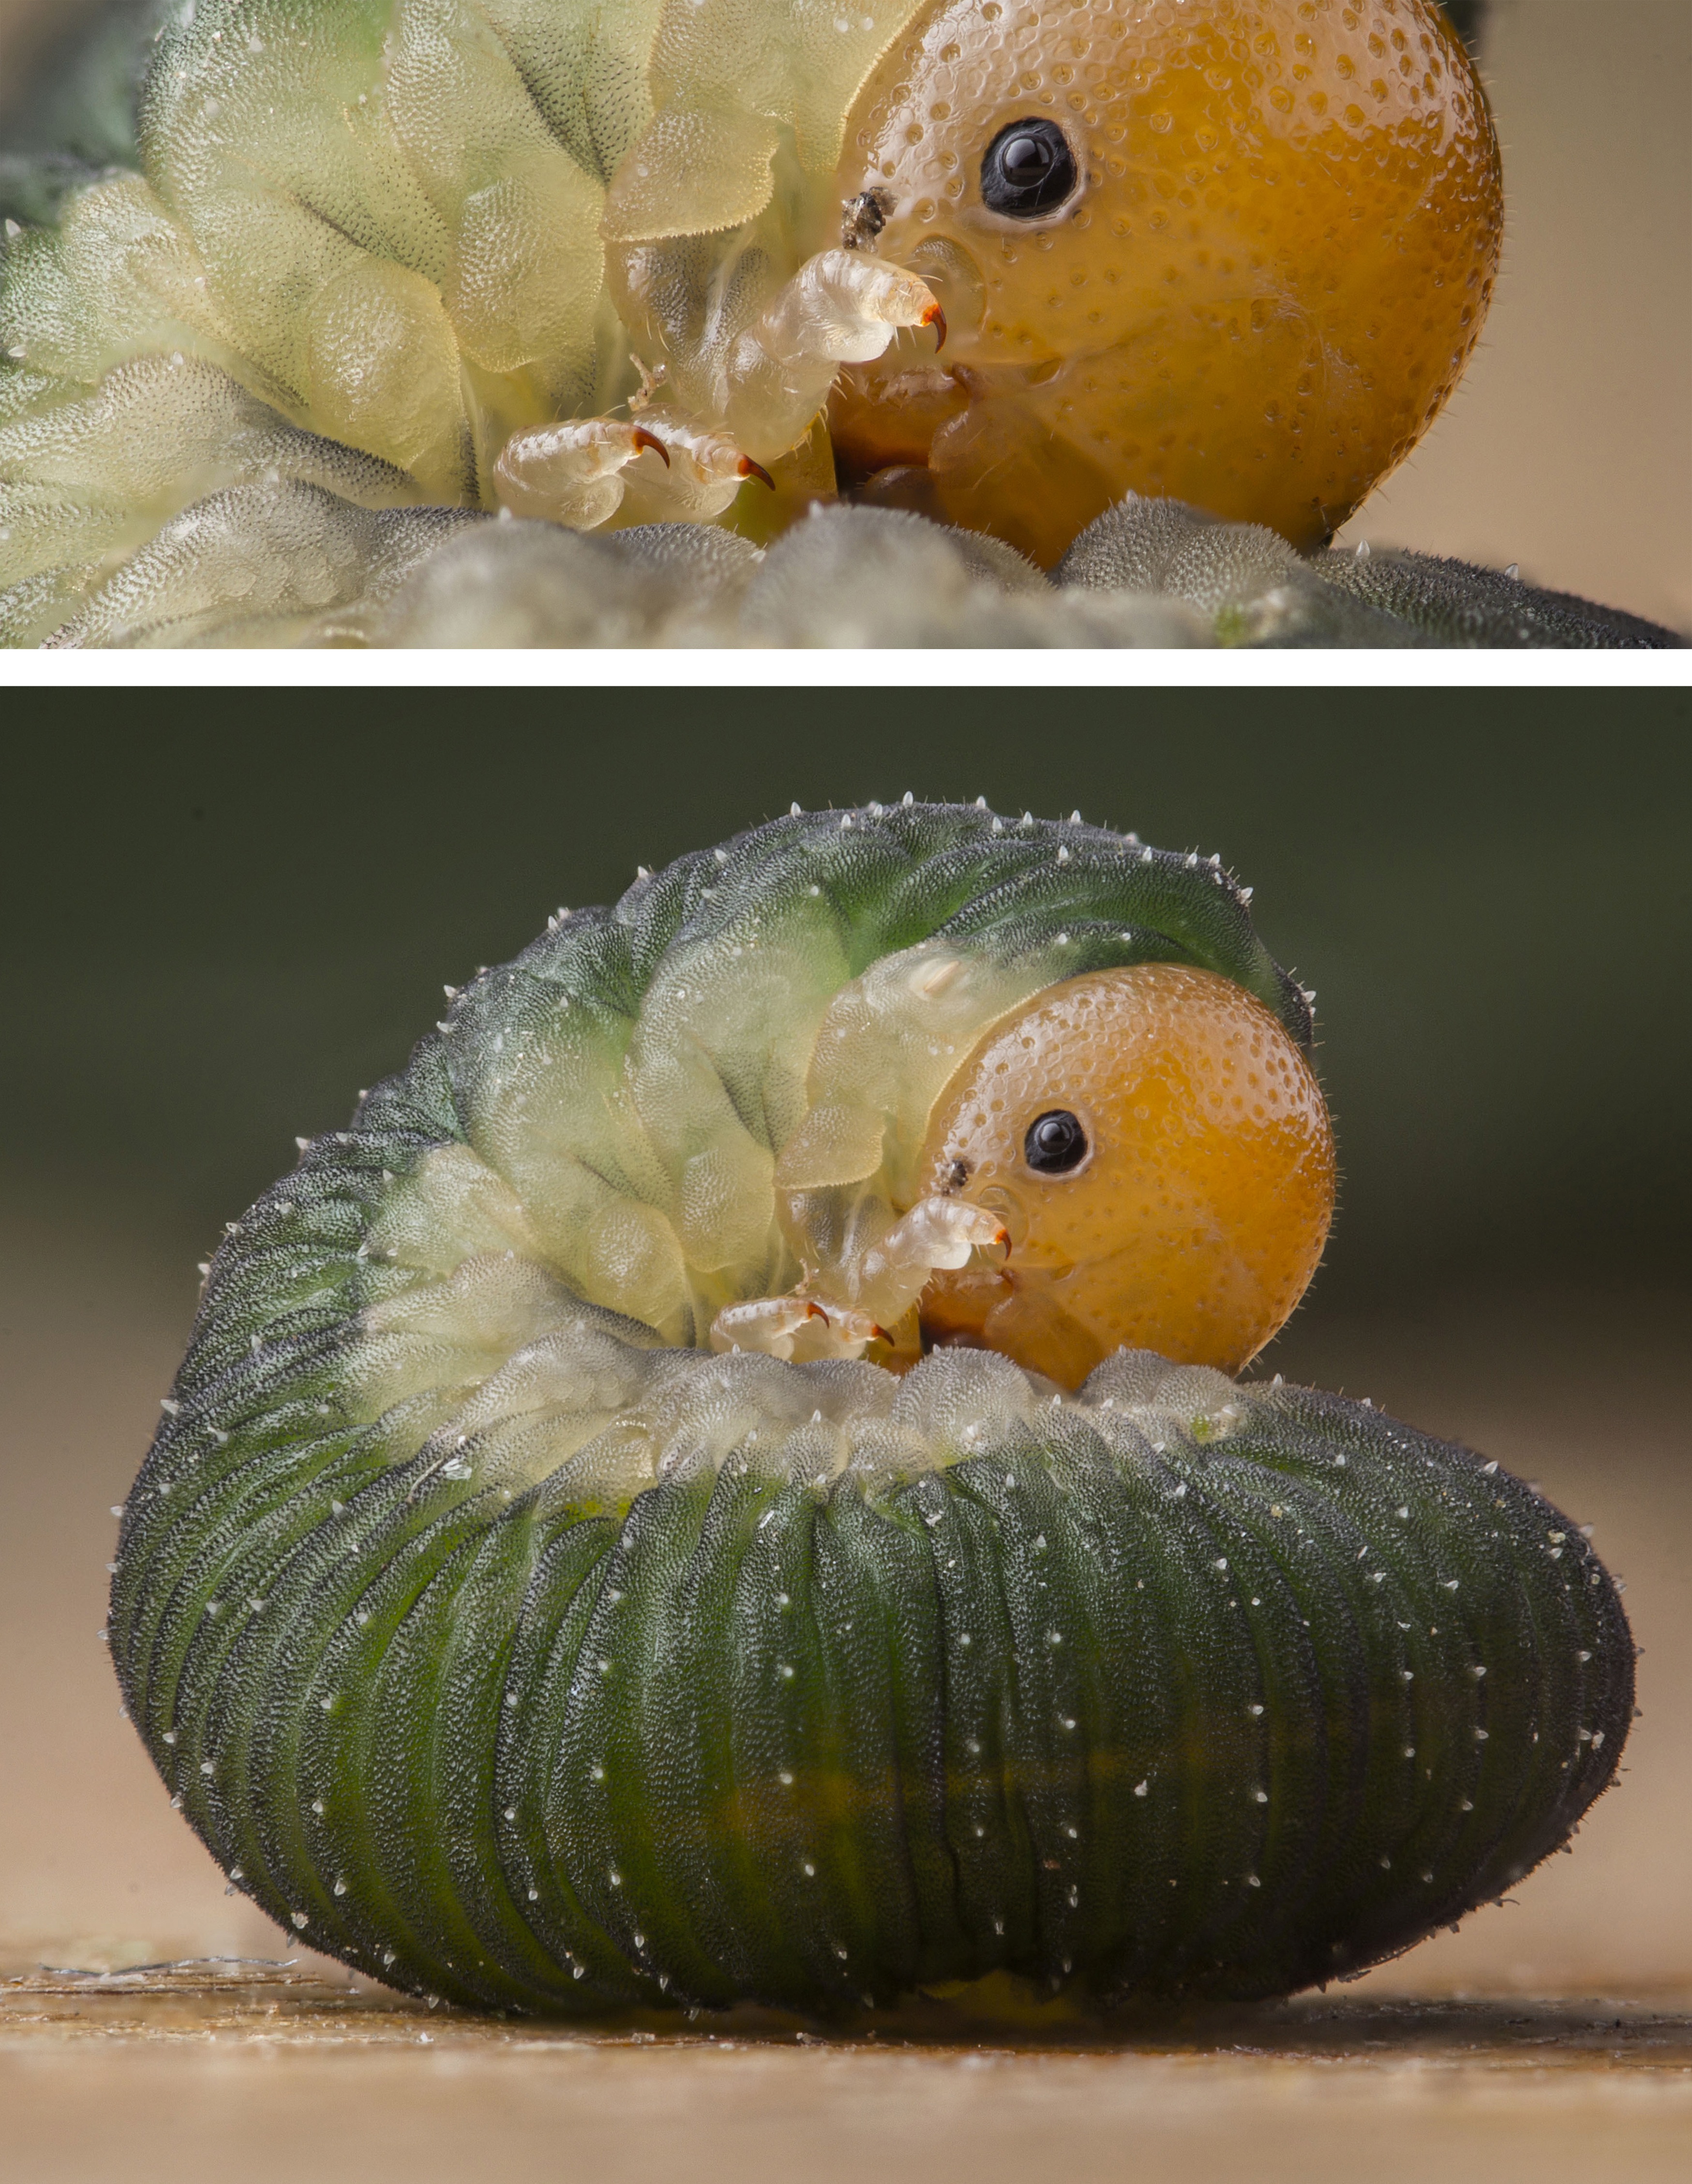
bird, cute, food, produce, insect, macro, child, yellow, fauna, invertebrate, gourd, caterpillar, macro photography, curled rose sawfly caterpillar, common pet parakeet